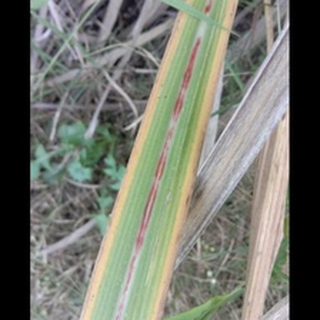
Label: sugarcane_red_rot